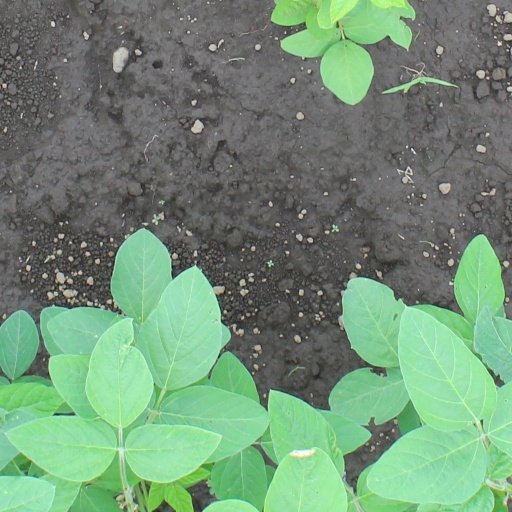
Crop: soybean